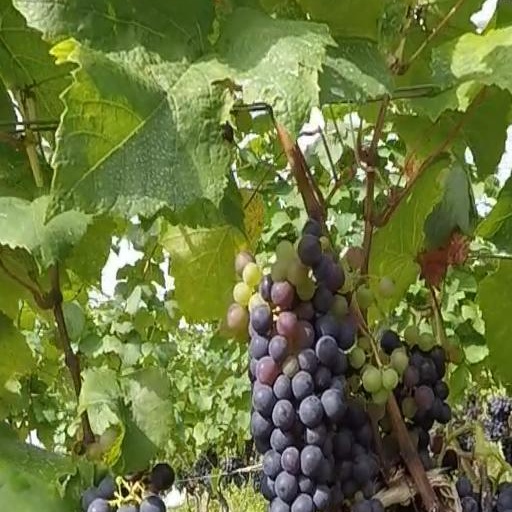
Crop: grape